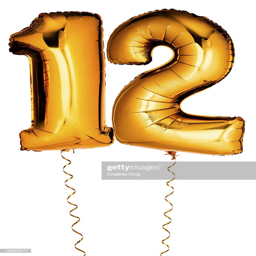
gold balloons in the shape of a number